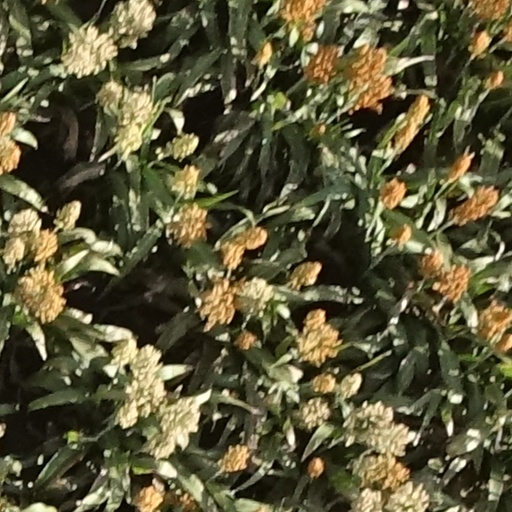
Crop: sorghum